Camera d'albergo

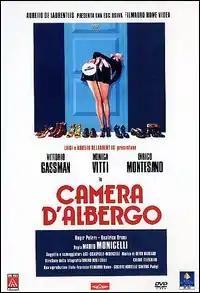

Camera d'albergo is a 1981 Italian comedy film written and directed by Mario Monicelli. Ida Di Benedetto won the David di Donatello for Best Supporting Actress and Ruggero Mastroianni won the David di Donatello for Best Editing.